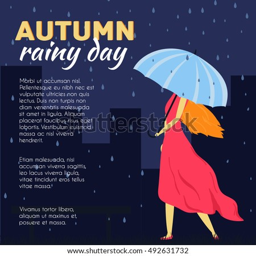
girl with umbrella in an autumn raining beautiful day background concept .